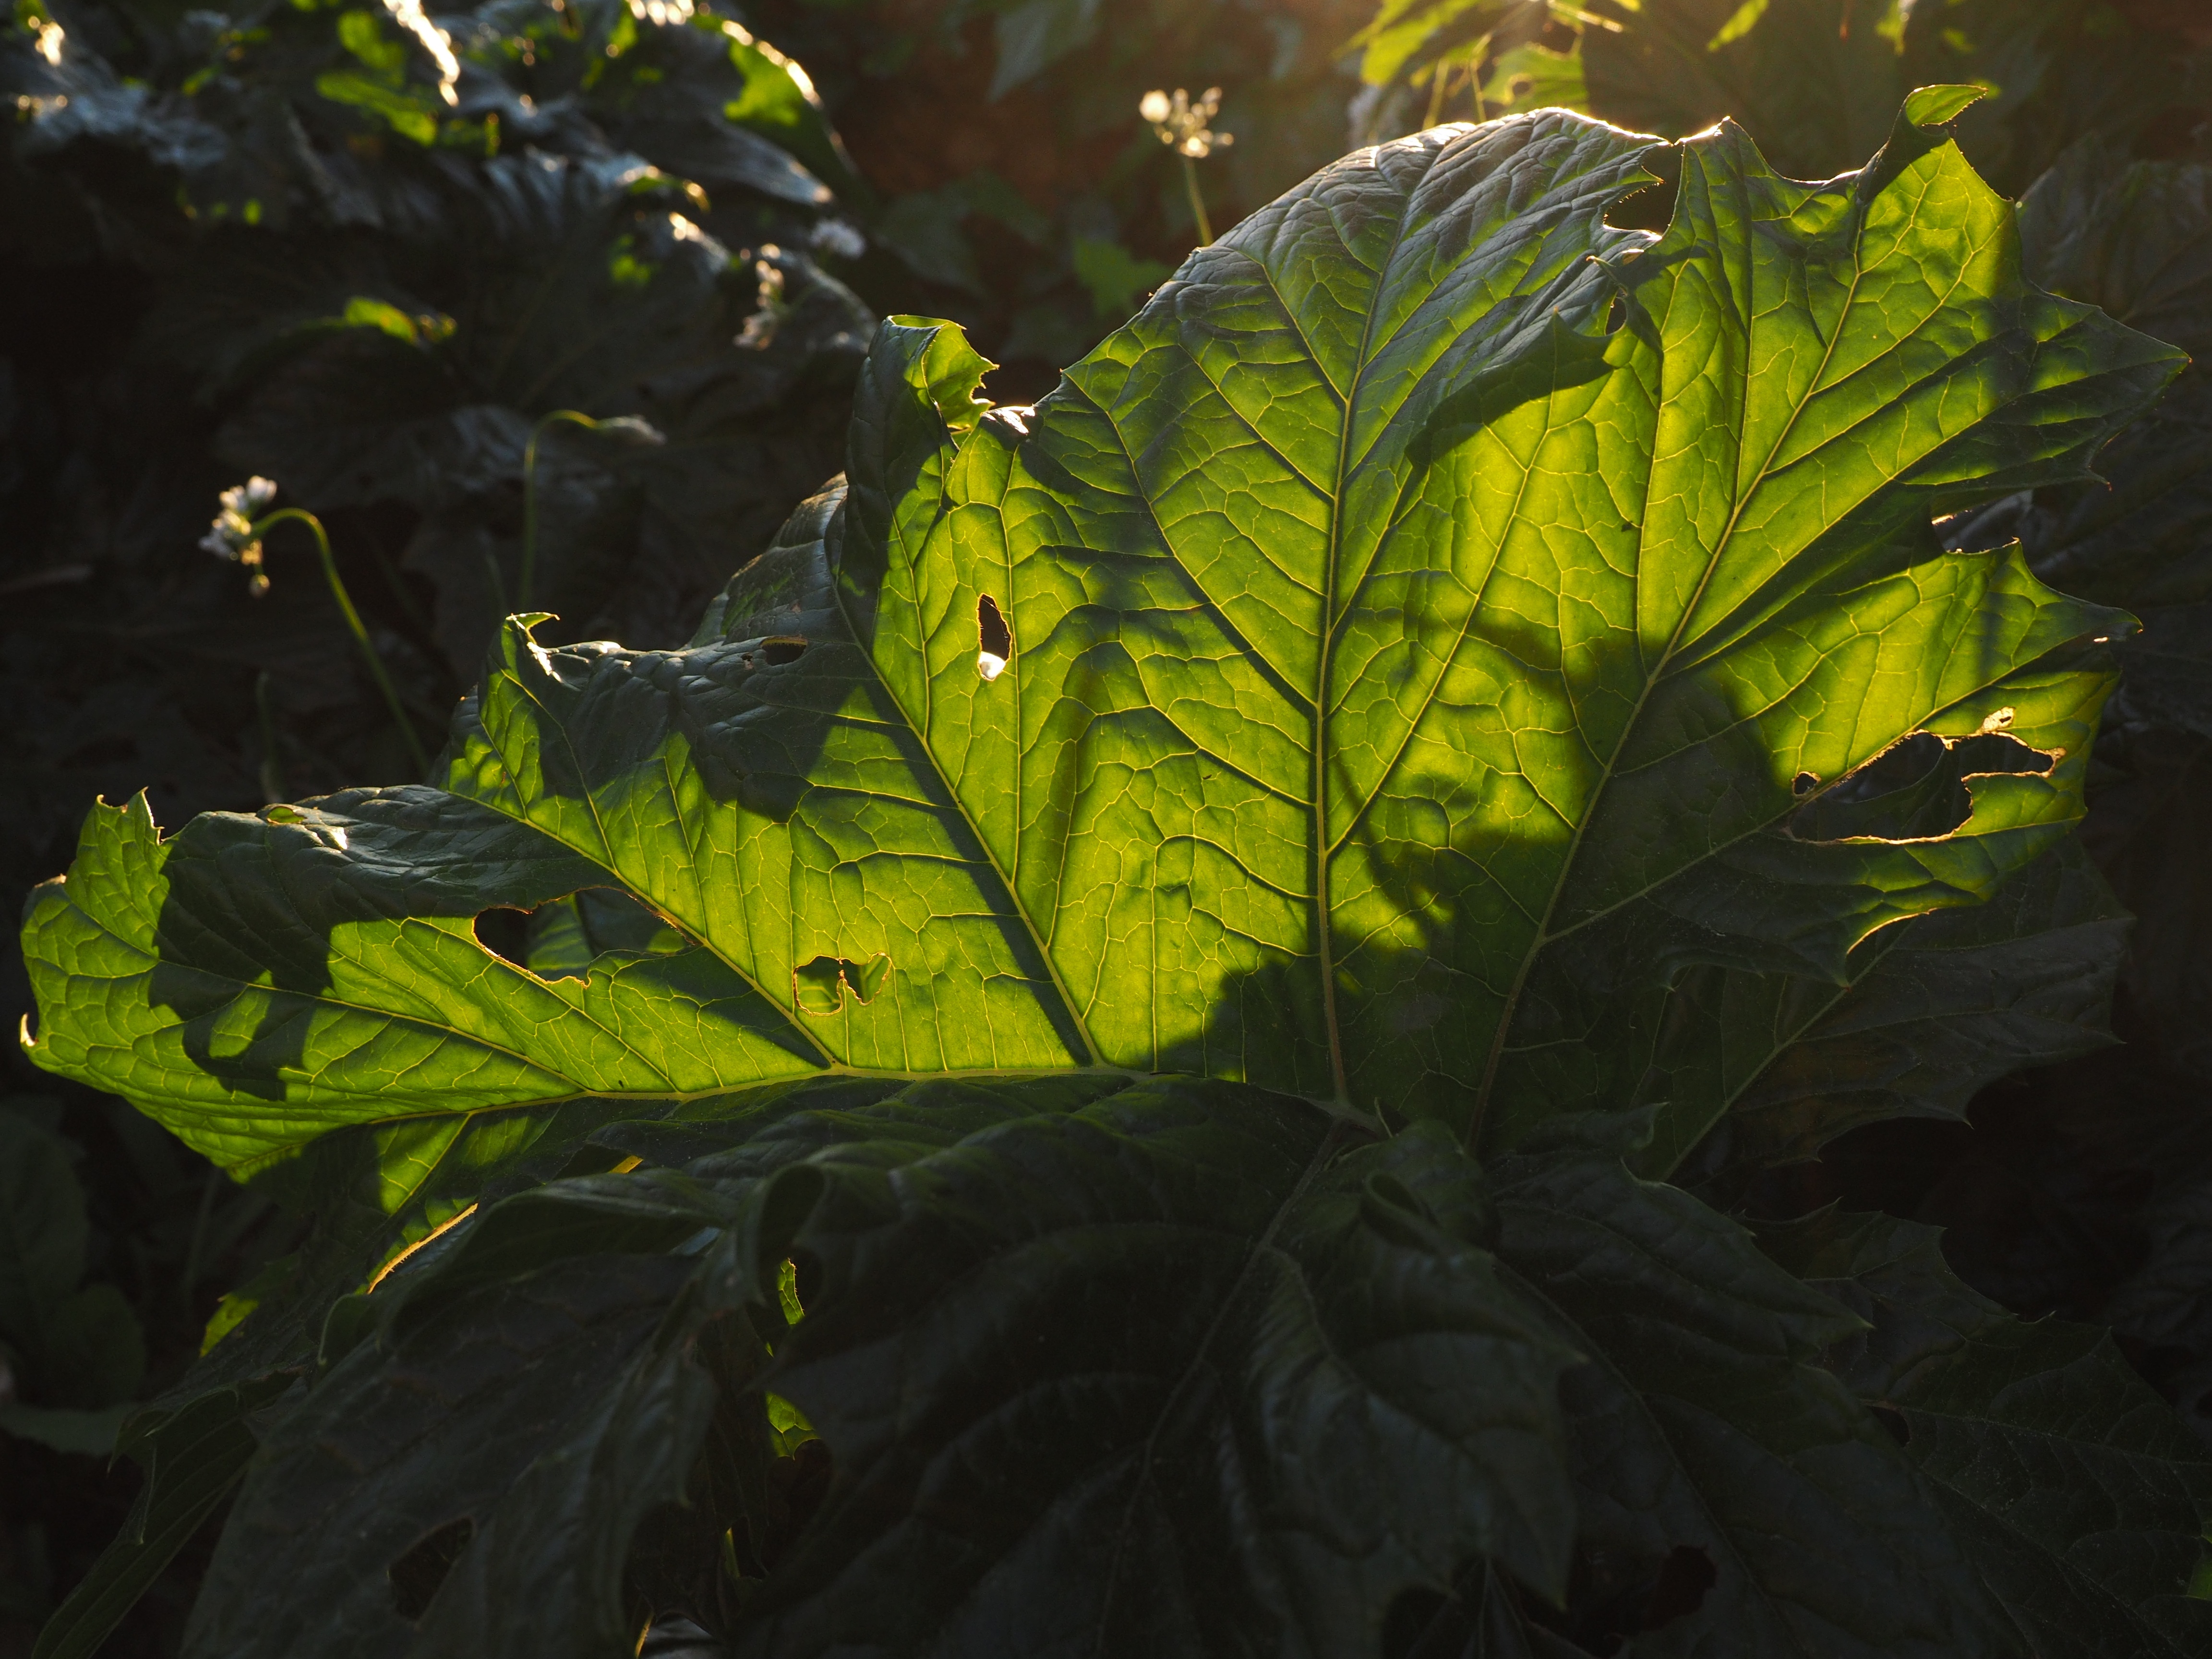
tree, nature, forest, branch, light, plant, sunlight, leaf, flower, green, jungle, autumn, botany, yellow, garden, acanthaceae, flora, wildflower, translucent, shrub, rainforest, large, huge, habitat, tropics, back light, flowering plant, hogweed, acanthus, leaf veins, acanthus plant, acanthus mollis, soft acanthus, land plant